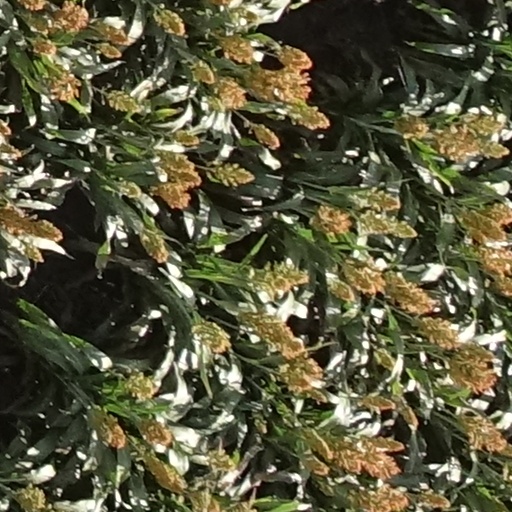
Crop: sorghum